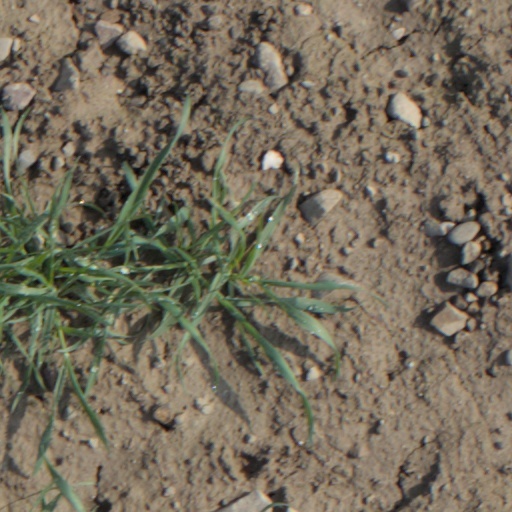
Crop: wheat